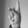
ASL letter: K